This Arab Is Queer

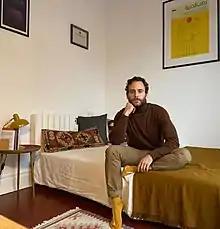
Saleem Haddad in 2020

Saleem Haddad, an author and filmmaker of Iraqi-German and Palestinian-Lebanese descent, returns to Beirut after eighteen years and reflects on their past visit, their decision to leave Lebanon, and their parents' return to Lebanon in 2019. Haddad learns about the 2020 Beirut explosion while living in Lisbon and is delaying the mourning of their destroyed family home and the death of the Lebanon they once knew. Haddad reflects on the trauma that has affected their family and friends. Haddad visits a former lover, where they have sex and are reminded of why they could never have a deeper emotional connection with them.